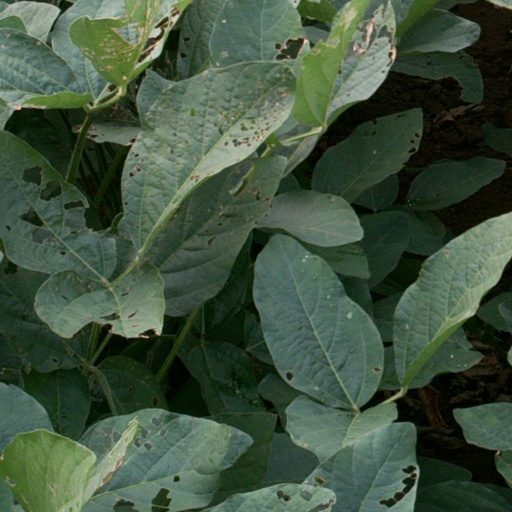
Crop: soybean